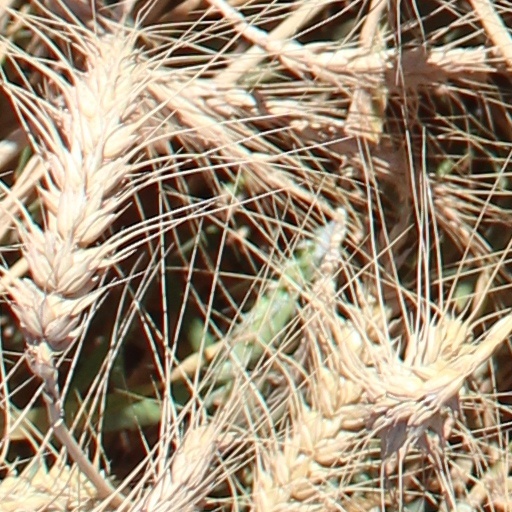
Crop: wheat